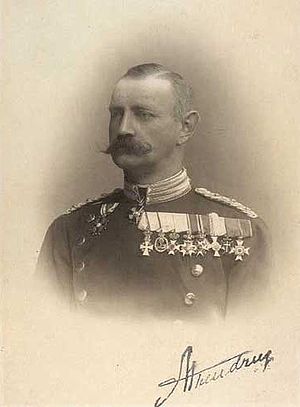
Albert Arendrup
Albert Arendrup var en dansk officer, yngre bror til Adolph, Christian, Emil og Herluf Arendrup.